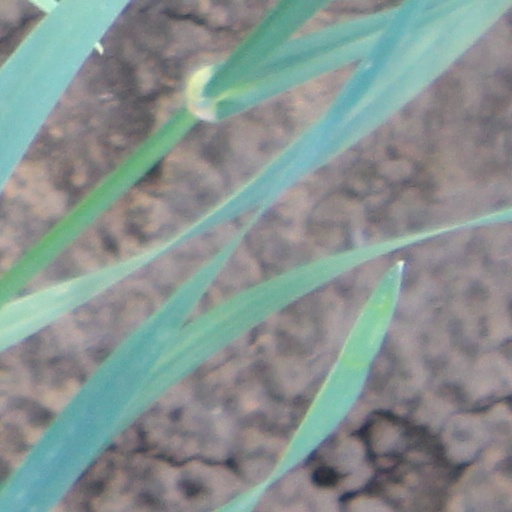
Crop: wheat